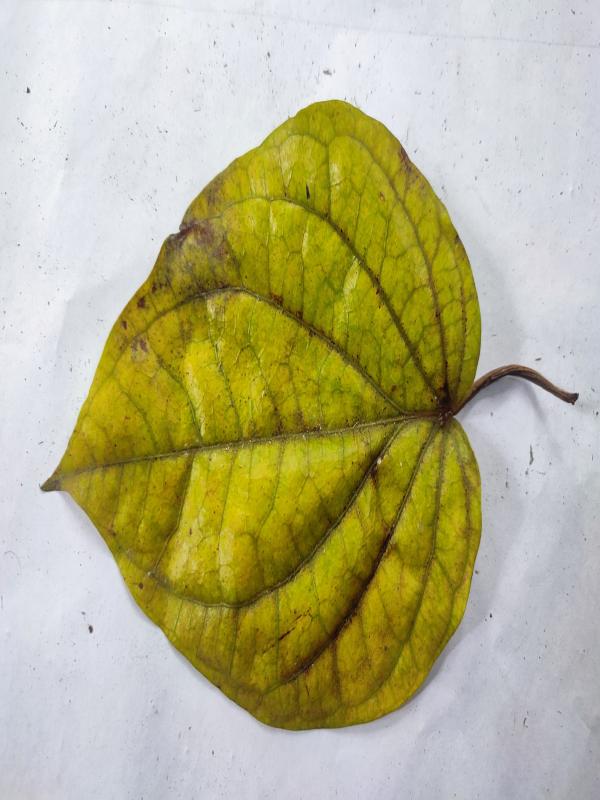
Label: Dried_Leaf